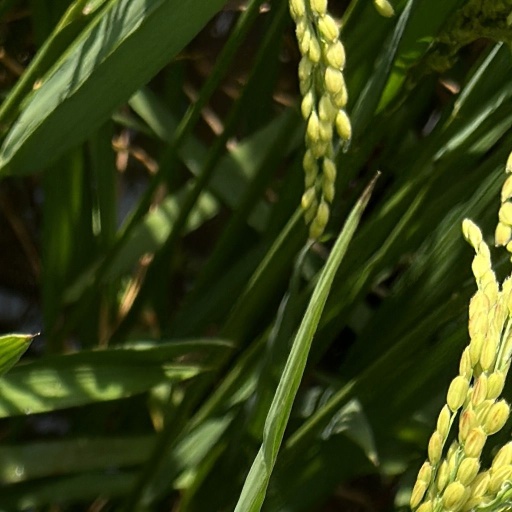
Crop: rice